Seibu 101 series

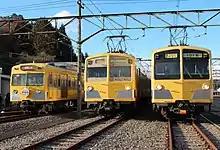
Lineup of 101 series trains at Yokoze yard on December 9, 2012

The and are electric multiple unit (EMU) train types operated by the private railway operator Seibu Railway in Japan.